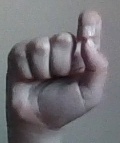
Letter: fa